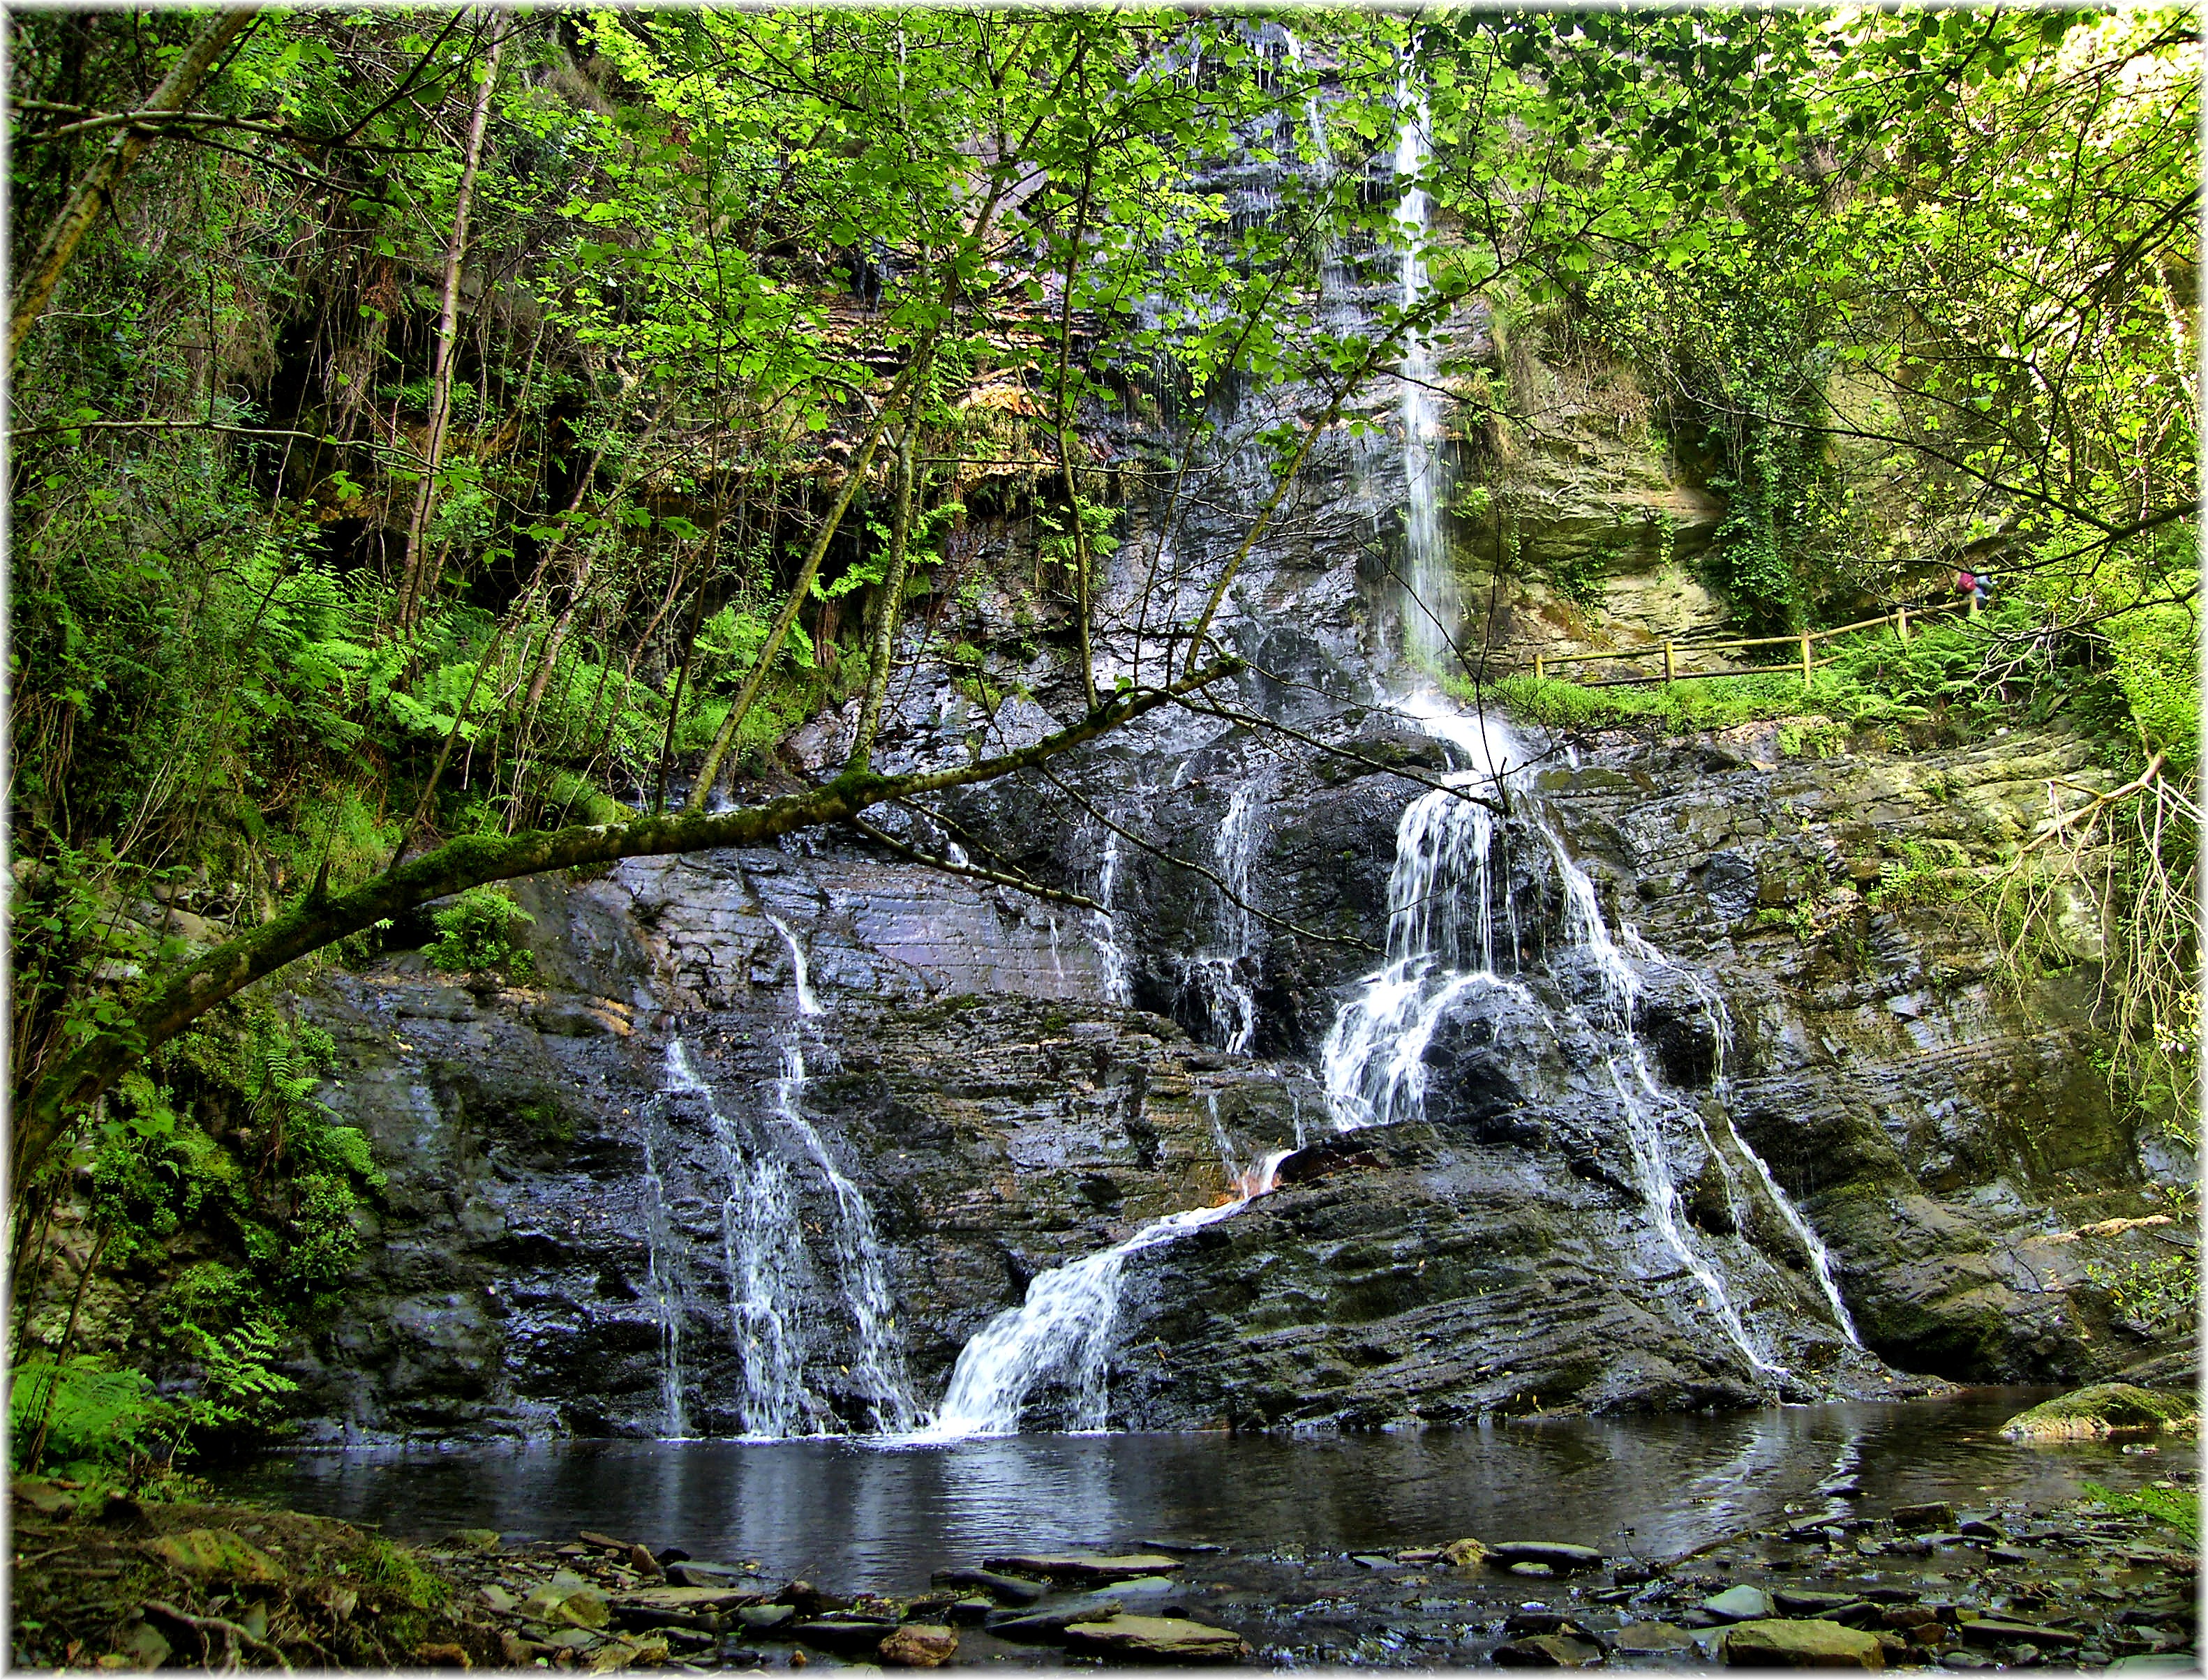
tree, water, nature, forest, rock, waterfall, wilderness, europe, stream, jungle, autumn, botany, body of water, spain, rainforest, europa, agua, wasserfall, galicia, woodland, habitat, water feature, watercourse, espana, galiza, auga, provincialugo, senderismo, fraga, cascadas, fervenzas, old growth forest, natural environment